Sky position (RA, Dec in degrees): 230.369, 5.715
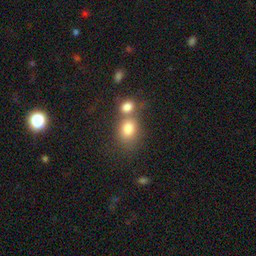
Galaxy morphology: Merging Galaxies